Courtney Marie Andrews

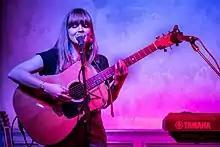
Andrews performing in 2017

"May Your Kindness Remain" is Andrews' sixth studio album and the follow-up to her breakthrough studio album, "Honest Life". The album was released on March 23, 2018, in the UK and Europe by Loose and the rest of the world by Fat Possum Records and Mama Bird Recording Co. Produced by Mark Howard (Lucinda Williams, Bob Dylan, Emmylou Harris, Tom Waits), the album was recorded over eight days at a rented house-turned-studio in Los Angeles, California. In addition to Andrews on vocals and electric and acoustic guitar, the album features Dillon Warnek (electric guitar), Daniel Walter (organ, Wurlitzer, accordion), Charles Wicklander (piano, Wurlitzer), William Mapp (drums, percussion), Alex Sabel (bass) and C.C. White (backing vocals).